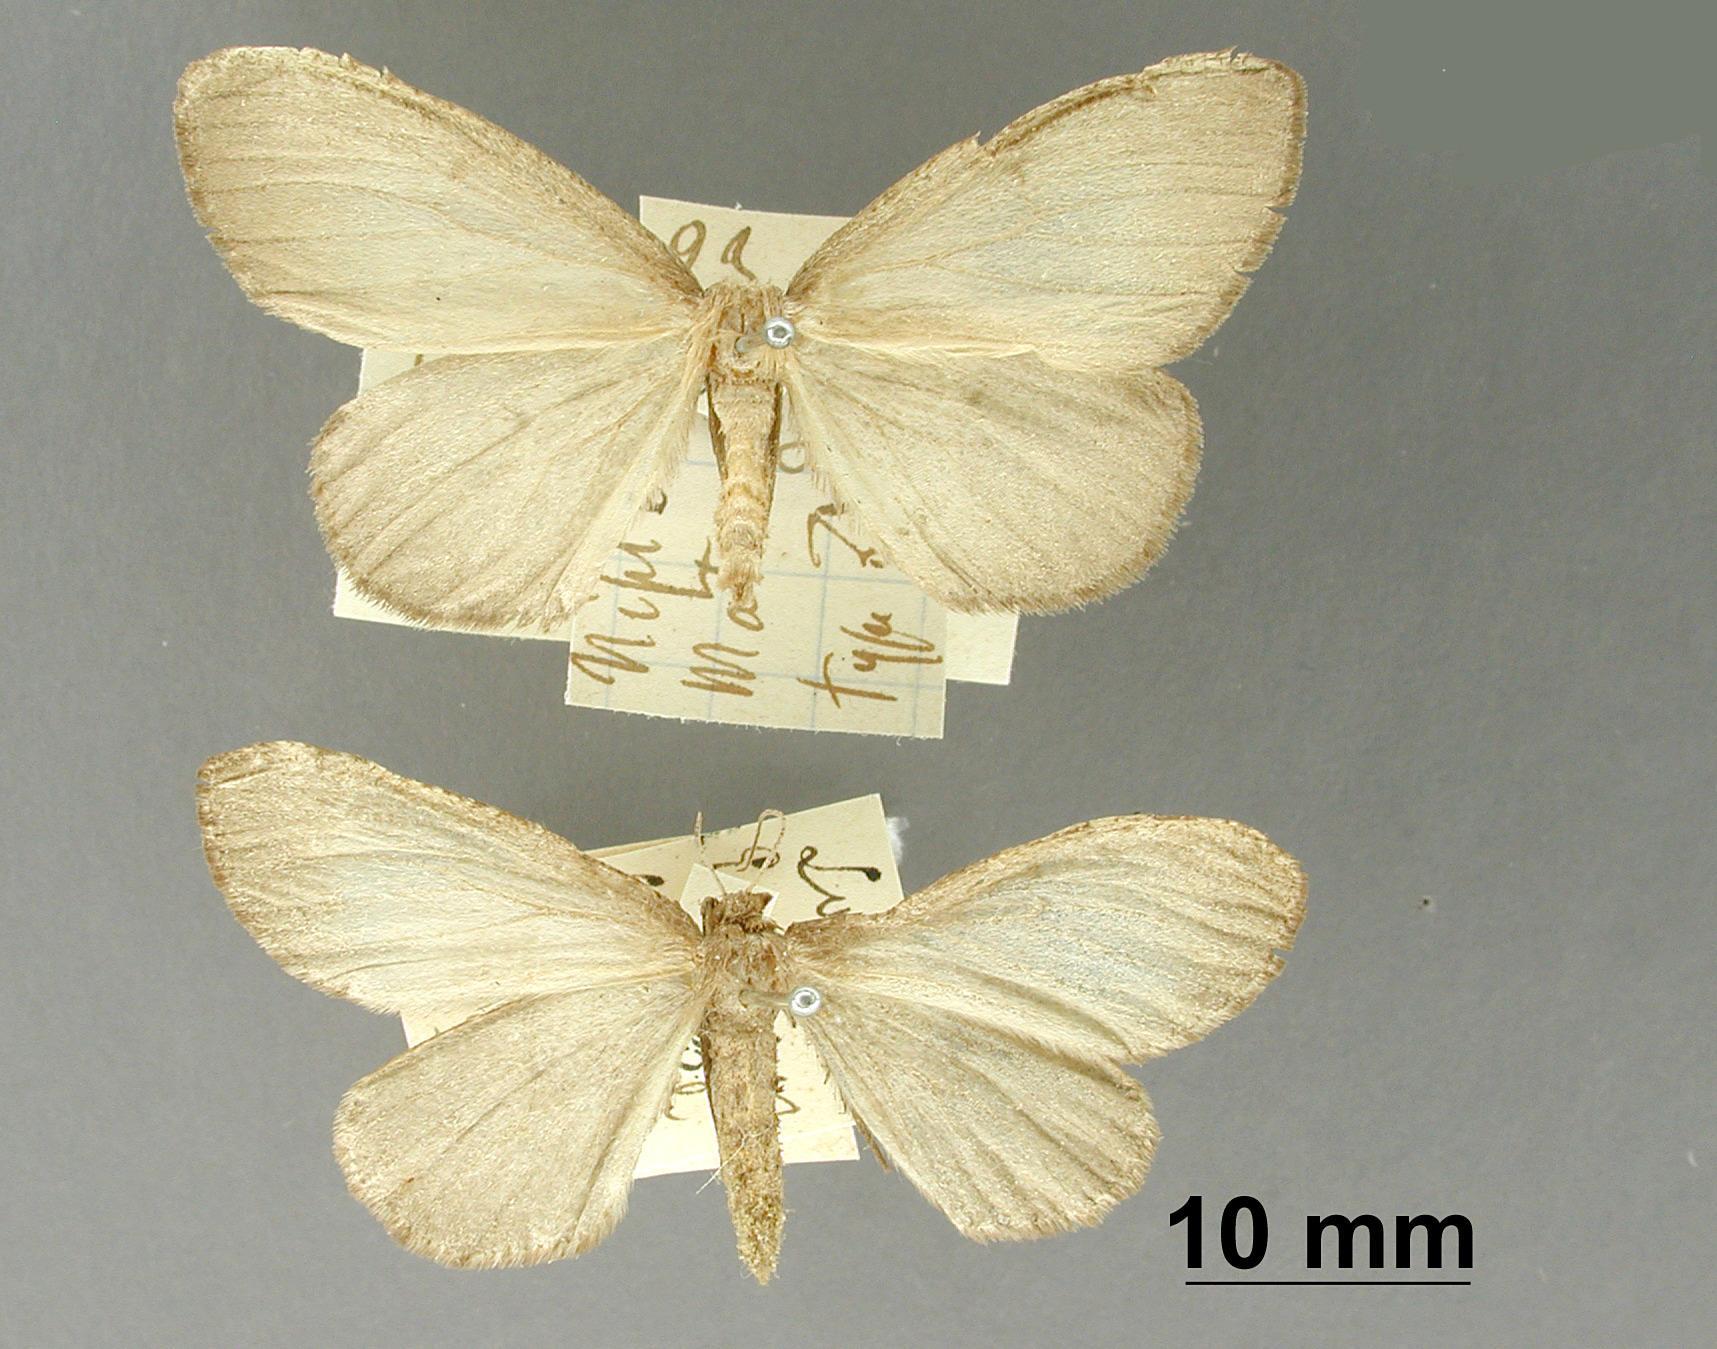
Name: Nipteria maturata
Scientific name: Nipteria maturata Dognin, 1900
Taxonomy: Animalia, Arthropoda, Insecta, Lepidoptera, Geometridae, Ennominae
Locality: Loja, Ecuador, Ecuador